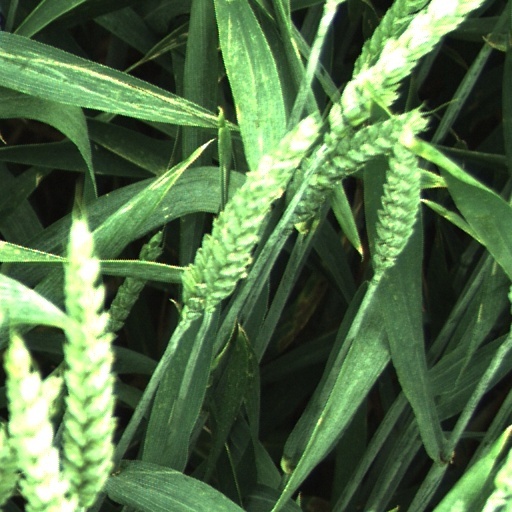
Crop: wheat